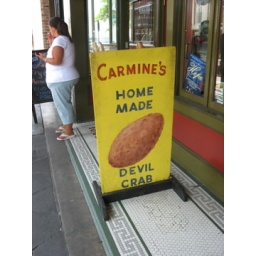
Carmine's of Tampa Devil Crab street sign in Ybor City